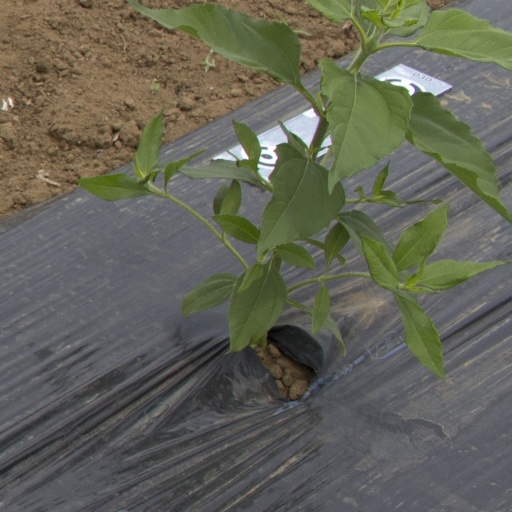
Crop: Jerusalem artichoke